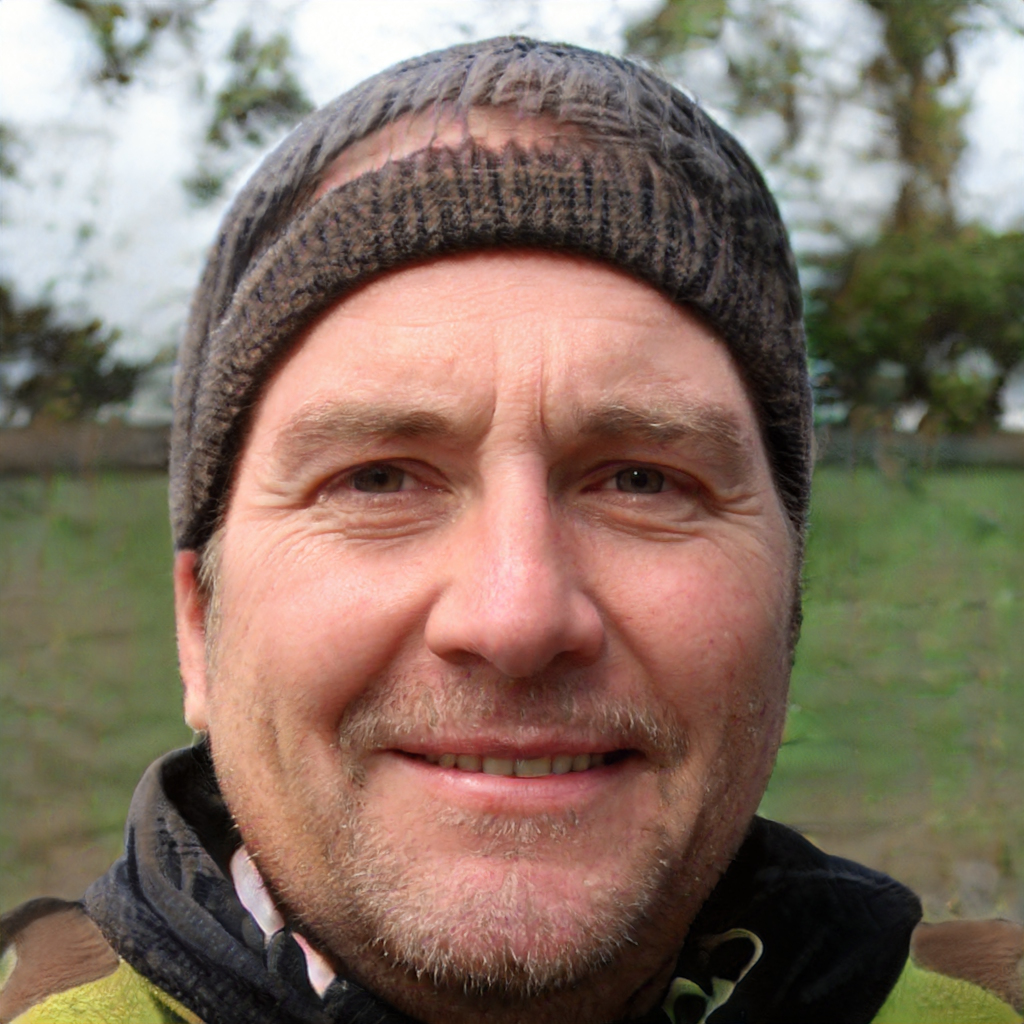
Gender: Male